Cuisine of Benin

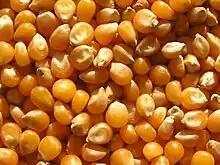
Maize is the most common staple food in southern Benin

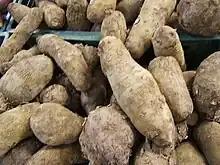
Yams are the most common staple food in northern Benin

Beninese cuisine involves many fresh meals served with a variety of sauces. Meat is usually quite expensive, and meals are generally light on meat and generous on vegetable fat.